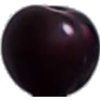
Label: cherry_wax_black